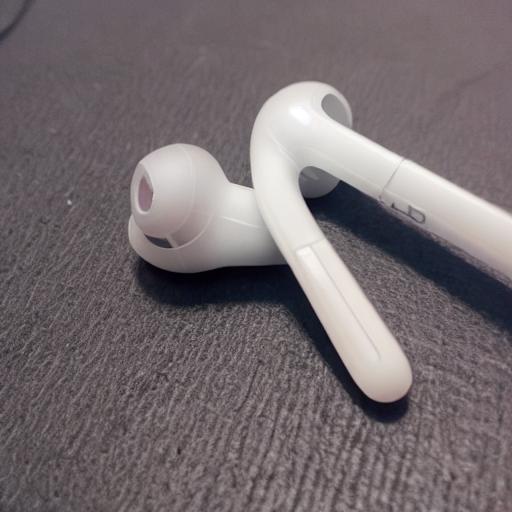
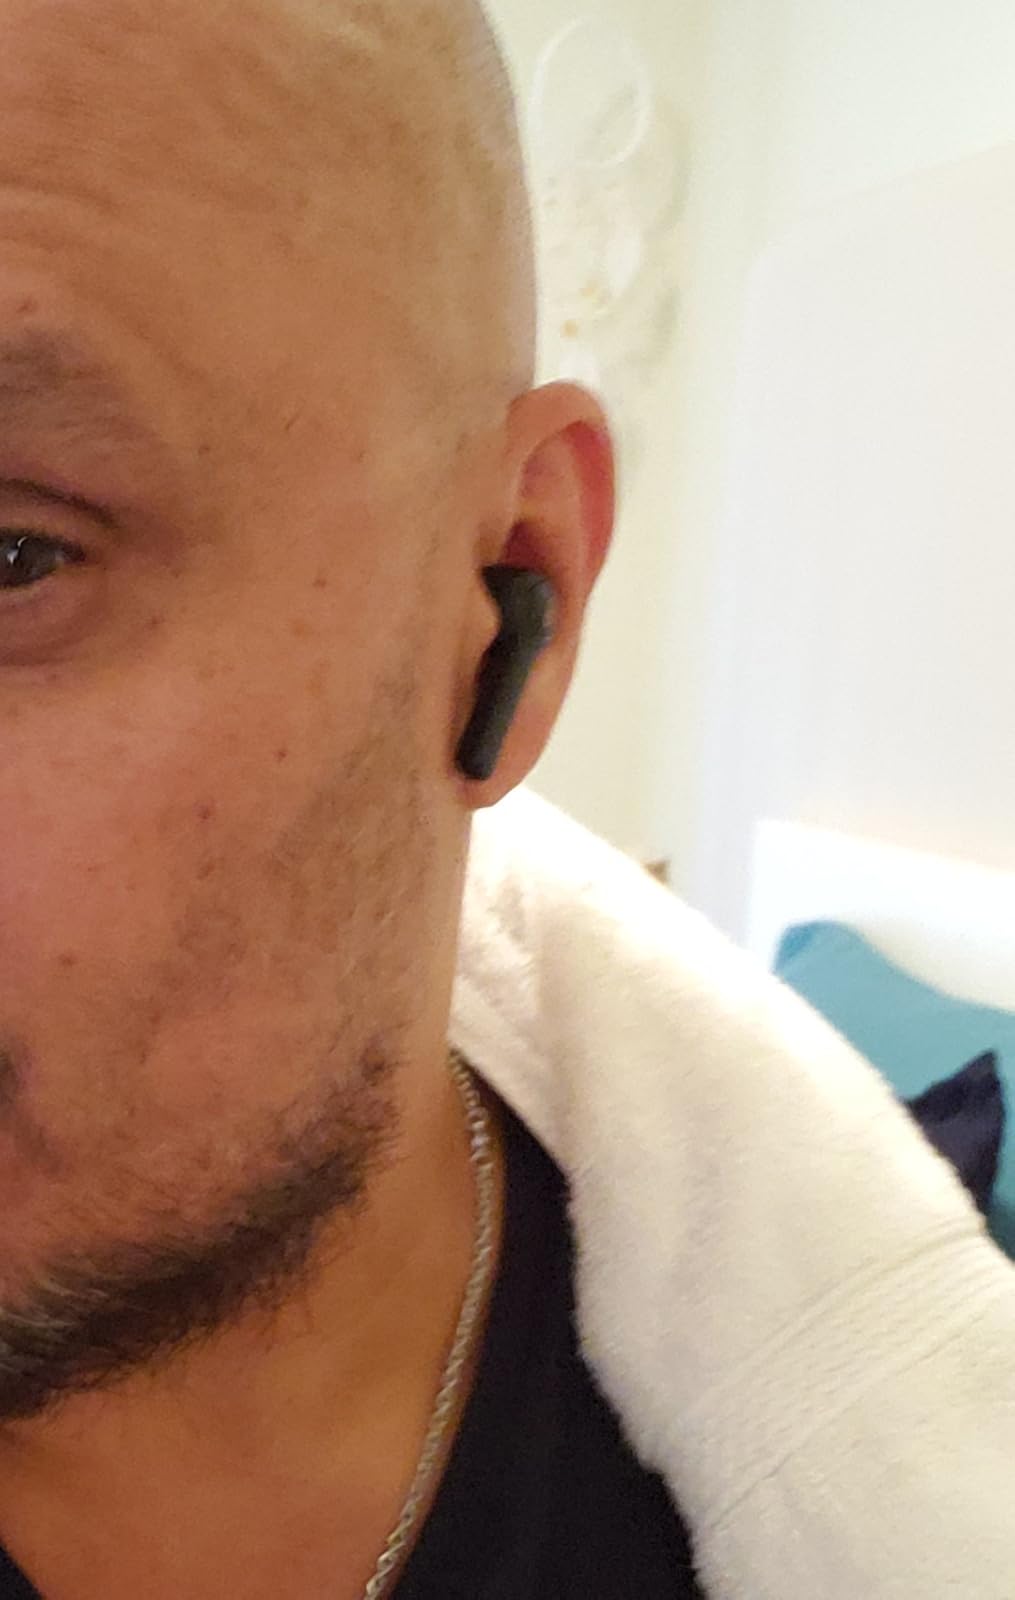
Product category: earbuds
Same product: no